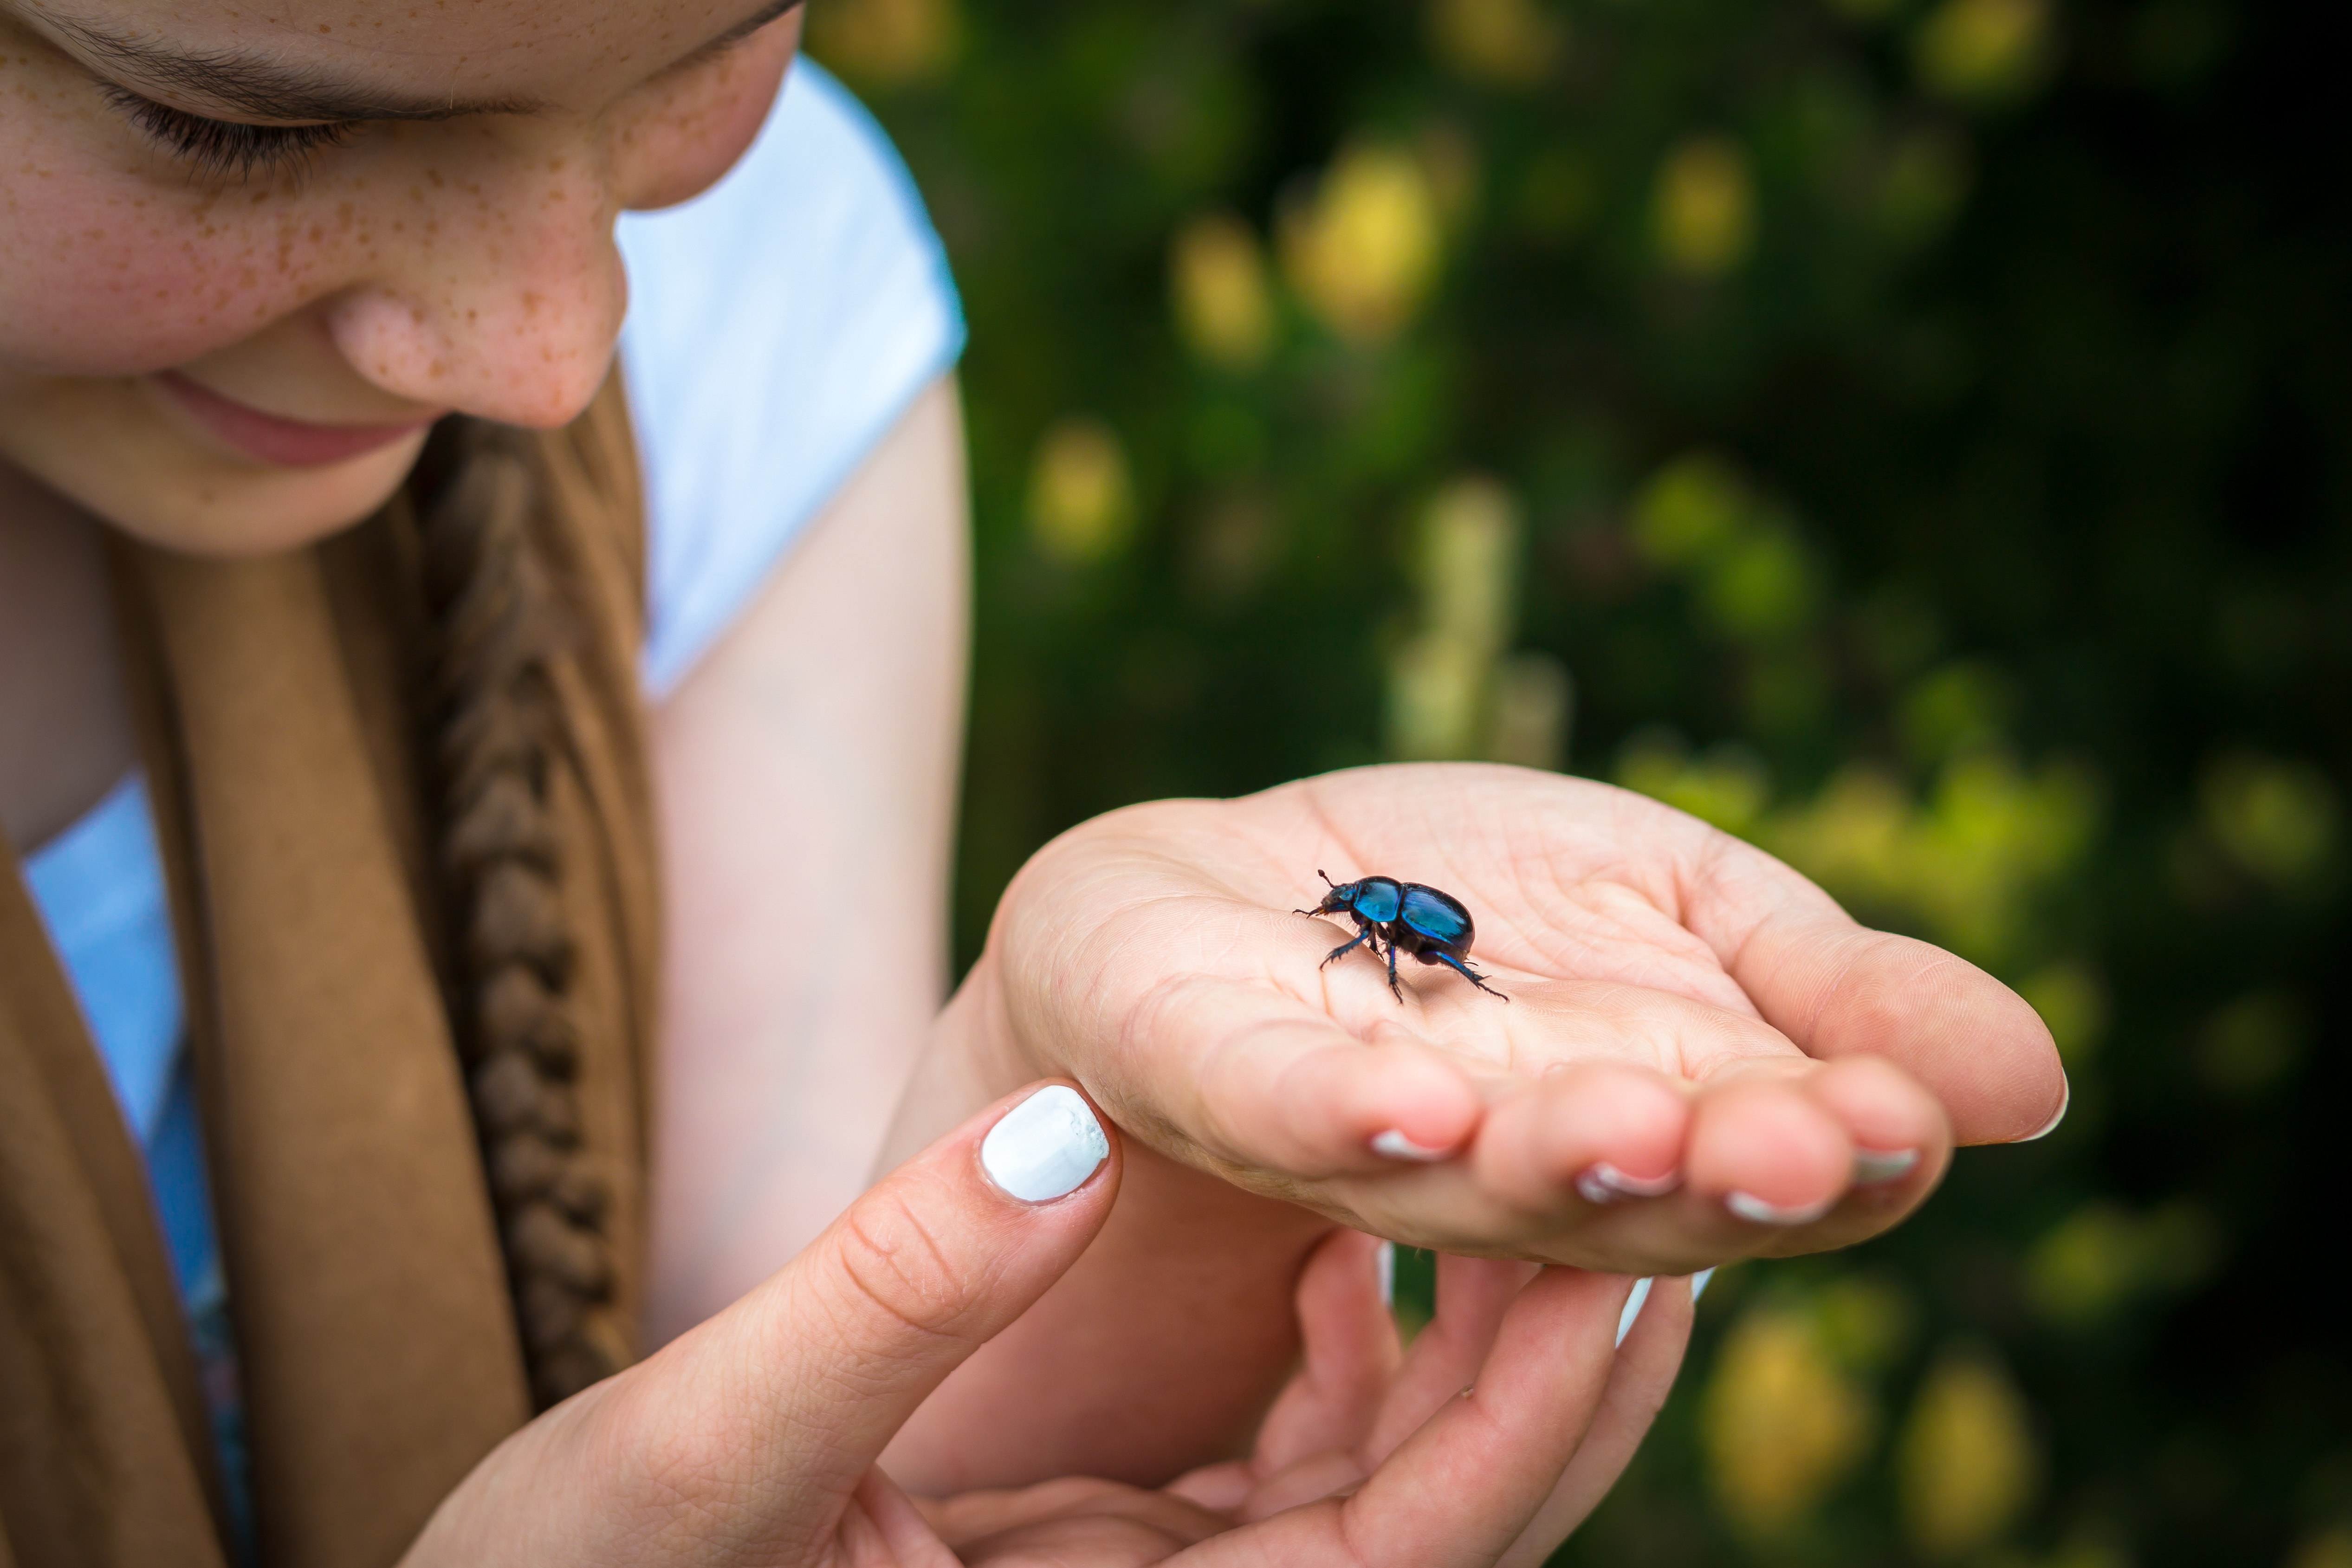
hand, person, girl, photography, leg, finger, palm, insect, black, nail, close up, fingernails, look, skin, curious, beetle, viewing, interaction, to watch, sense, dung beetle, portrait photography